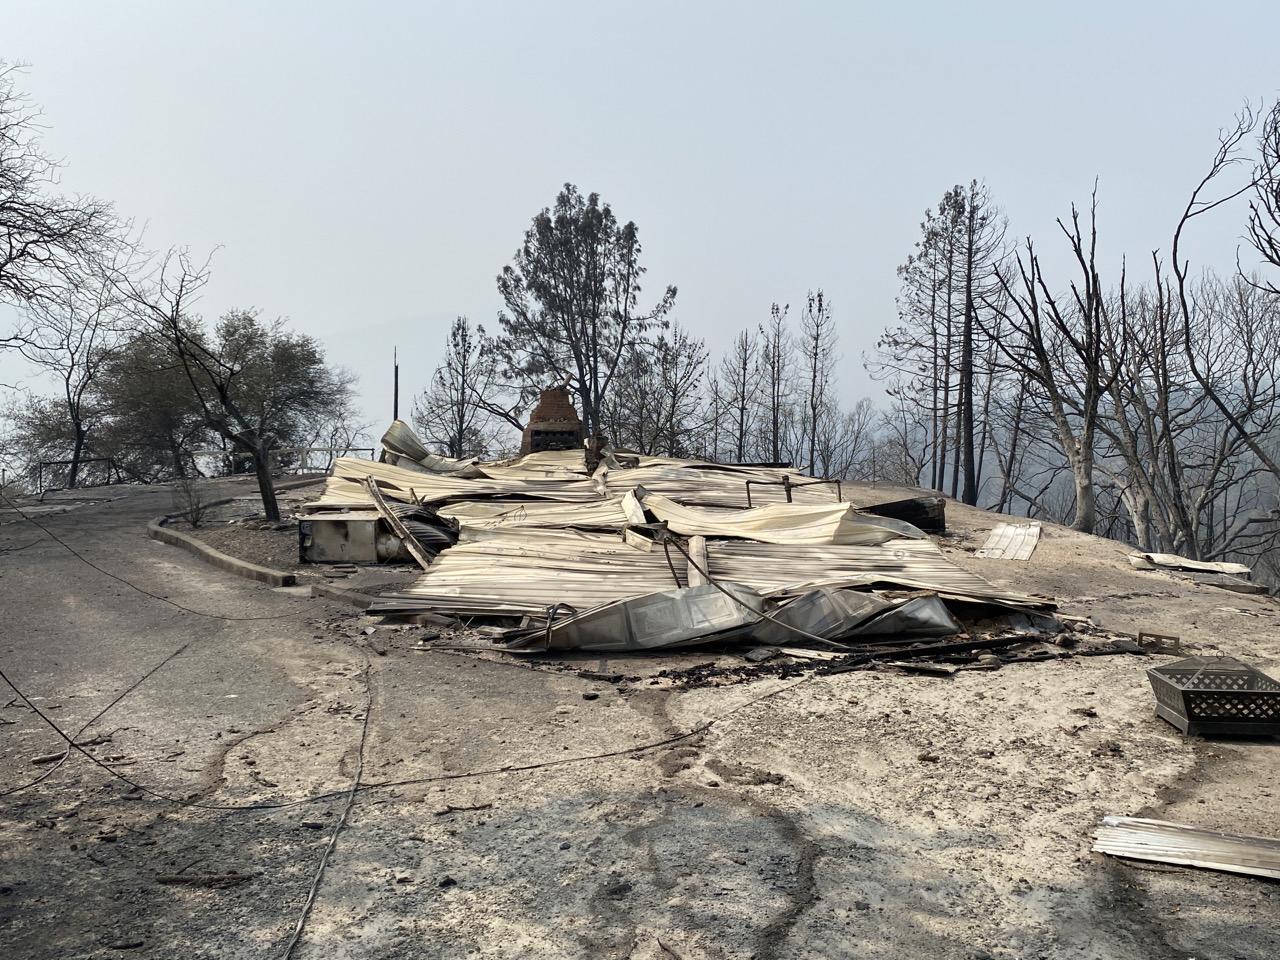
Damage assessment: destroyed